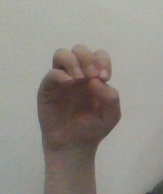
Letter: ha